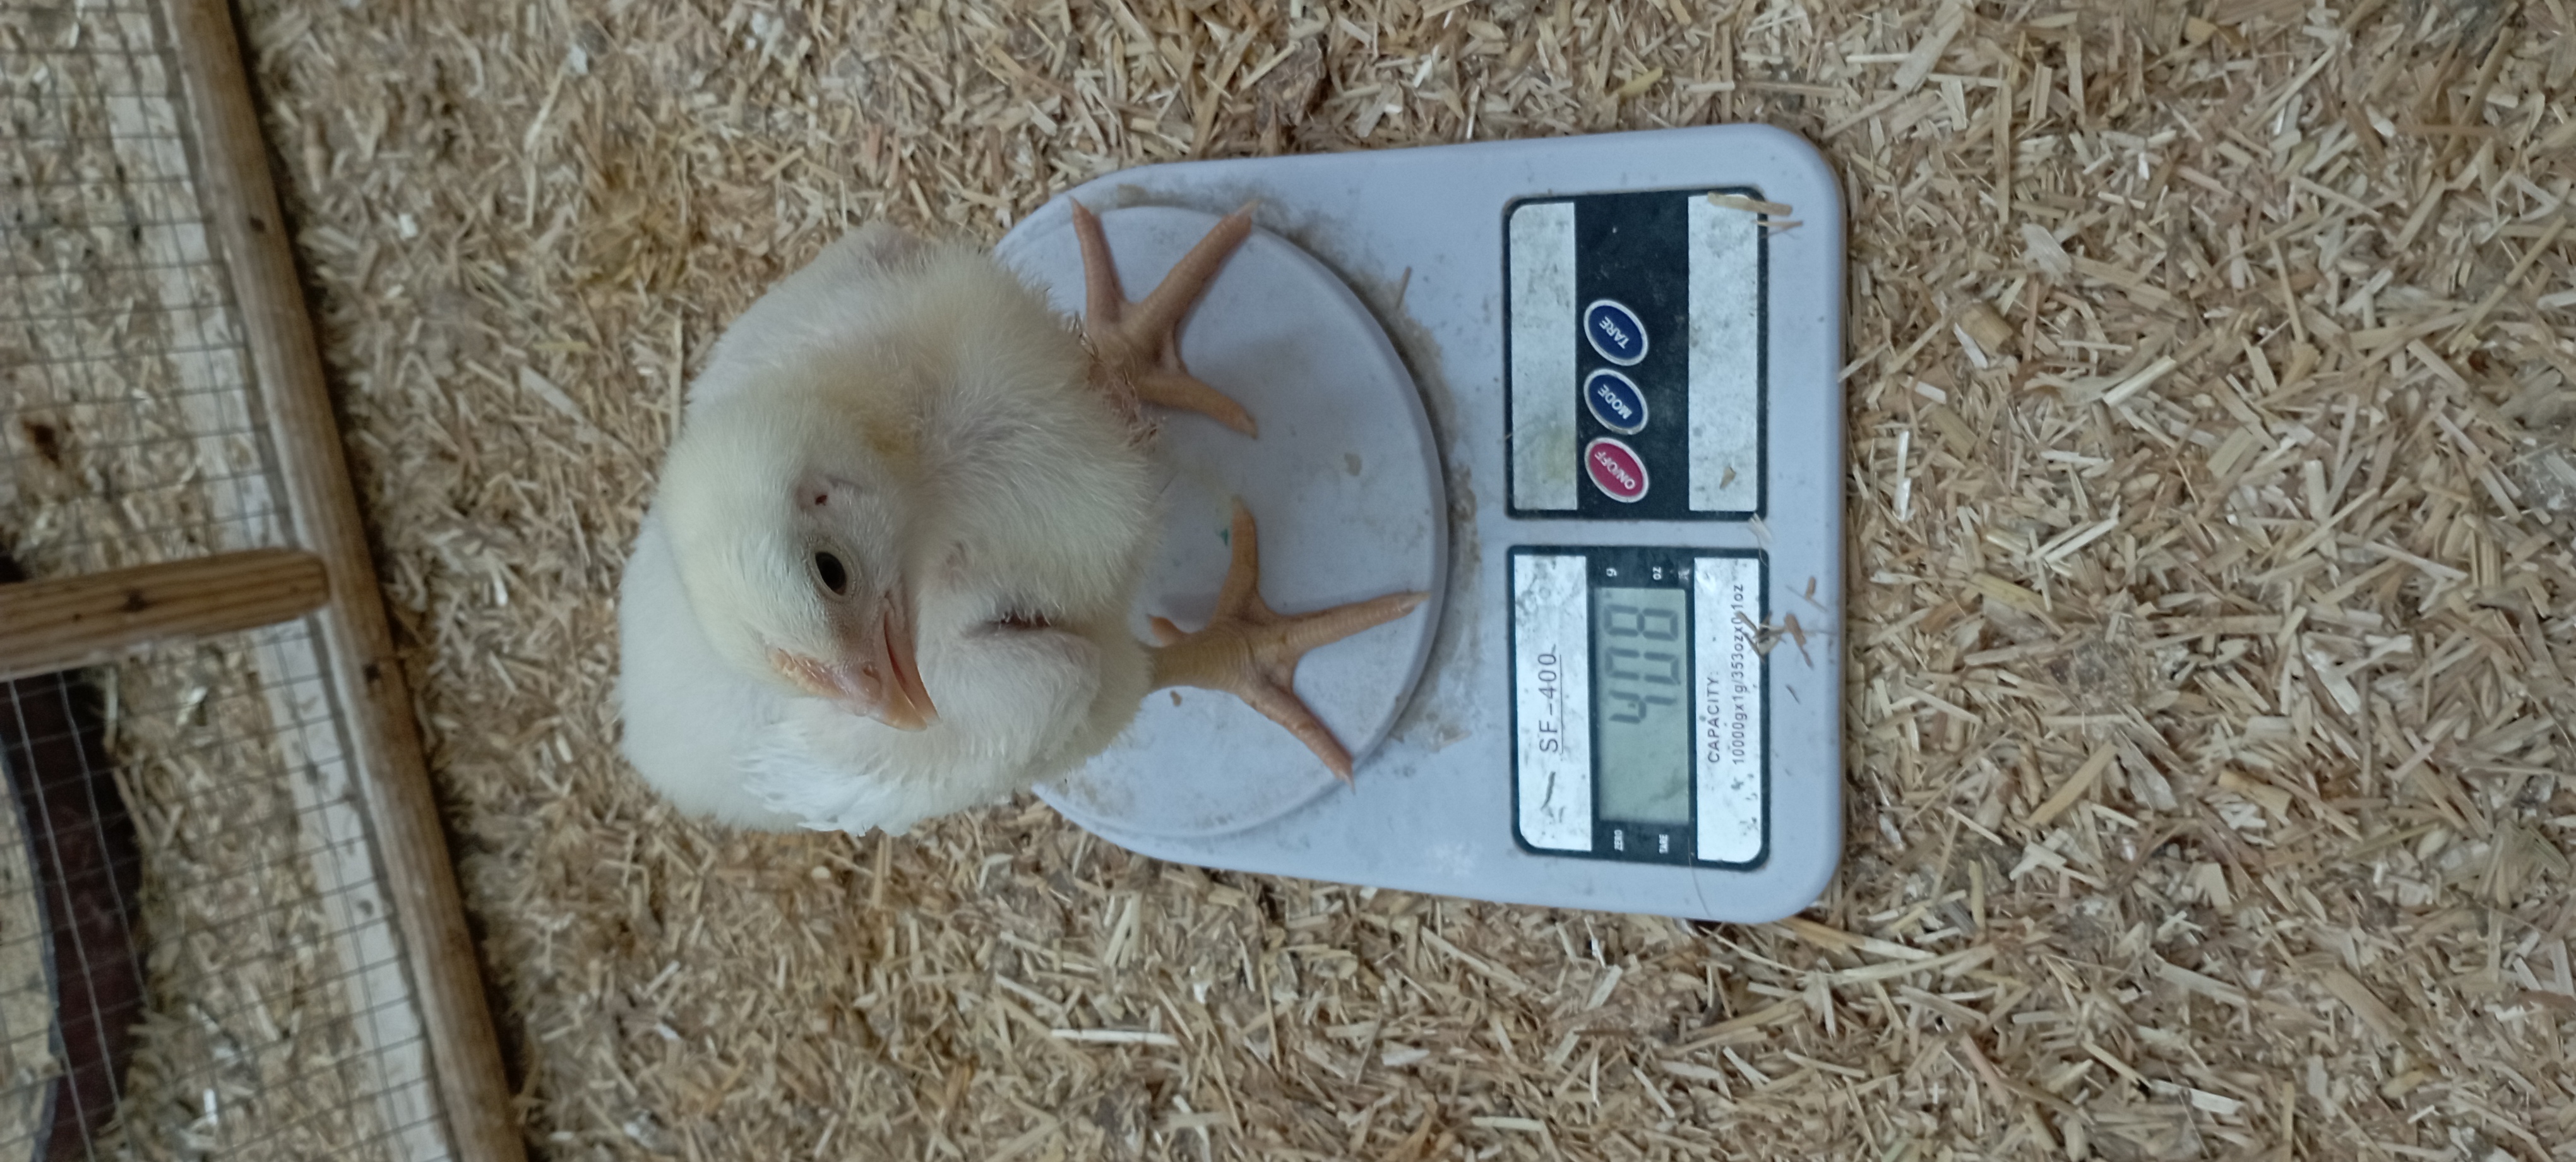
Weight: 408 g